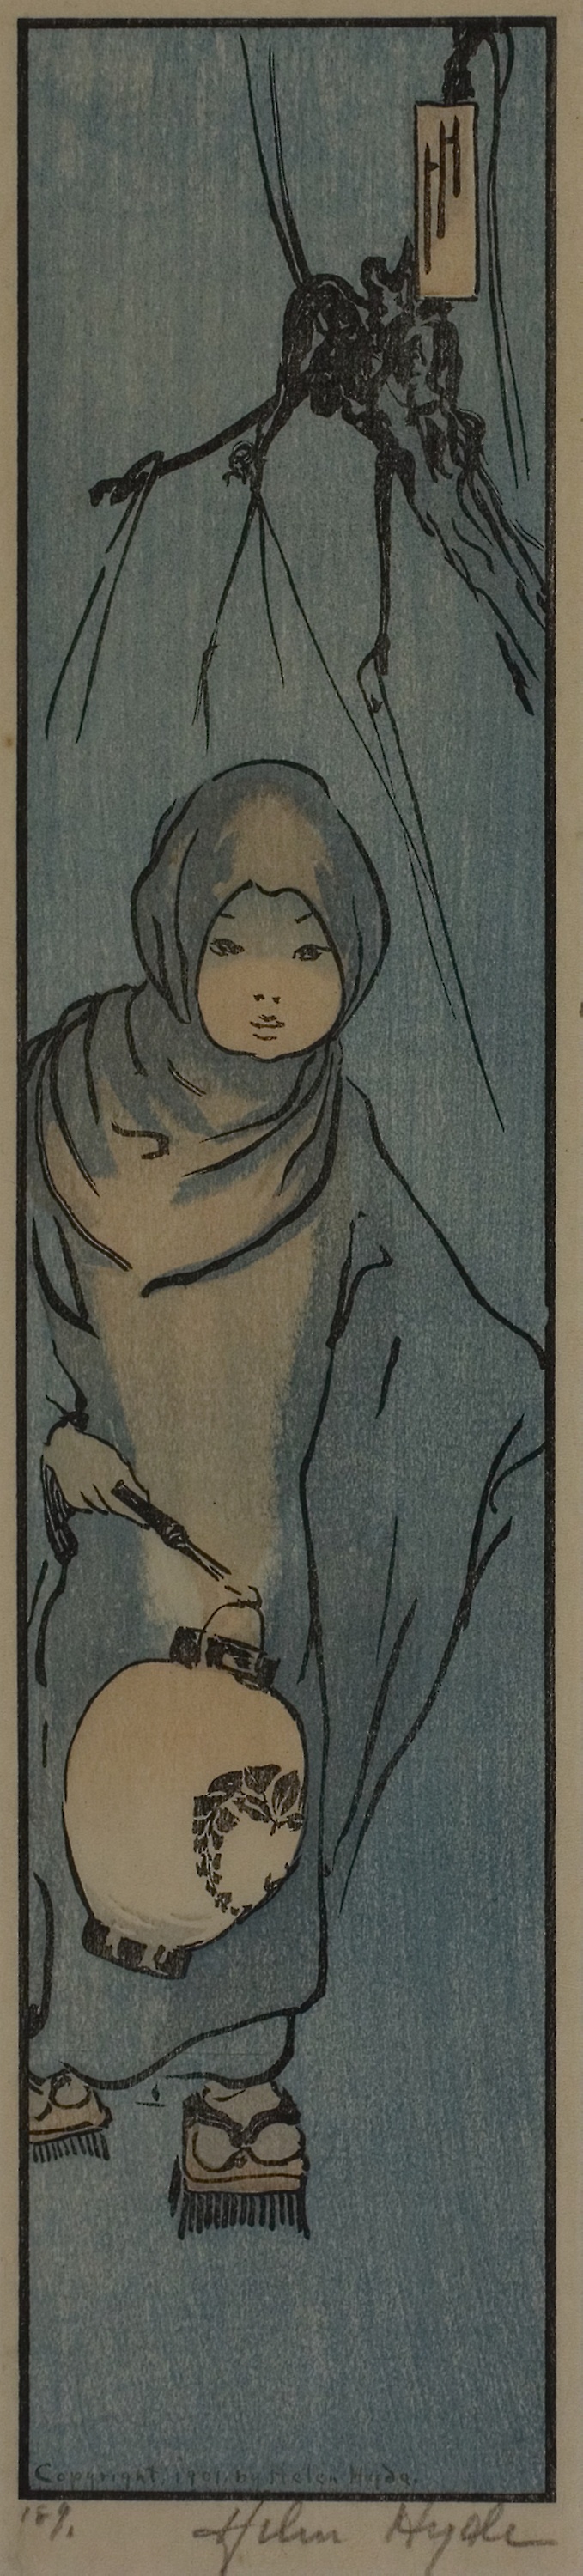
art, painting, modern art, illustration, font, visual arts, artwork, printmaking, drawing, fiction